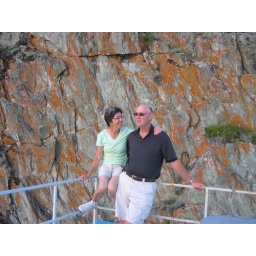
On the lake and up against the wall